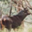
Label: deer